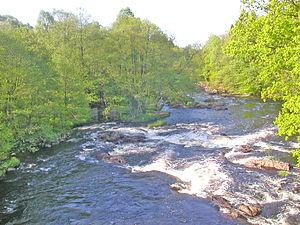
Högvadsån est le principal affluent de Ätran, un fleuve de l'ouest de la Suède. Il traverse les villages Älvsered, Ullared, Svartrå et Köinge et la réserve naturelle Sumpafallen.
Sumpafallen est une réserve naturelle de Suède, située dans la commune de Falkenberg. La réserve se situe autour de Högvadsån et a une superficie de 56 hectares. La réserve est principalement couverte de prairies et forêts.